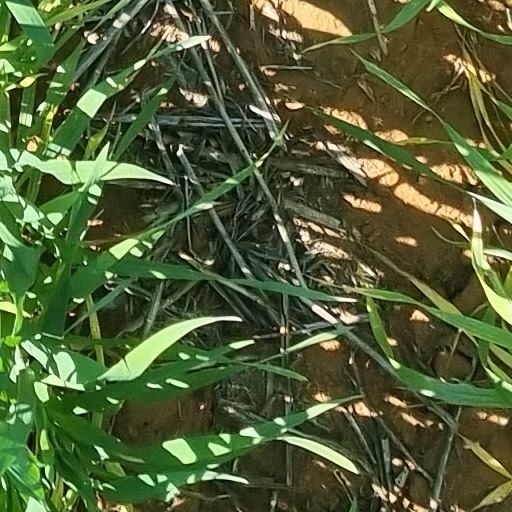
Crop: wheat